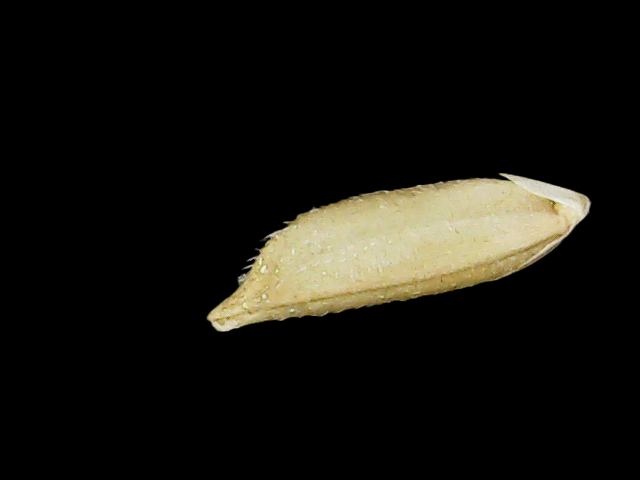
Rice variety: Binadhan12